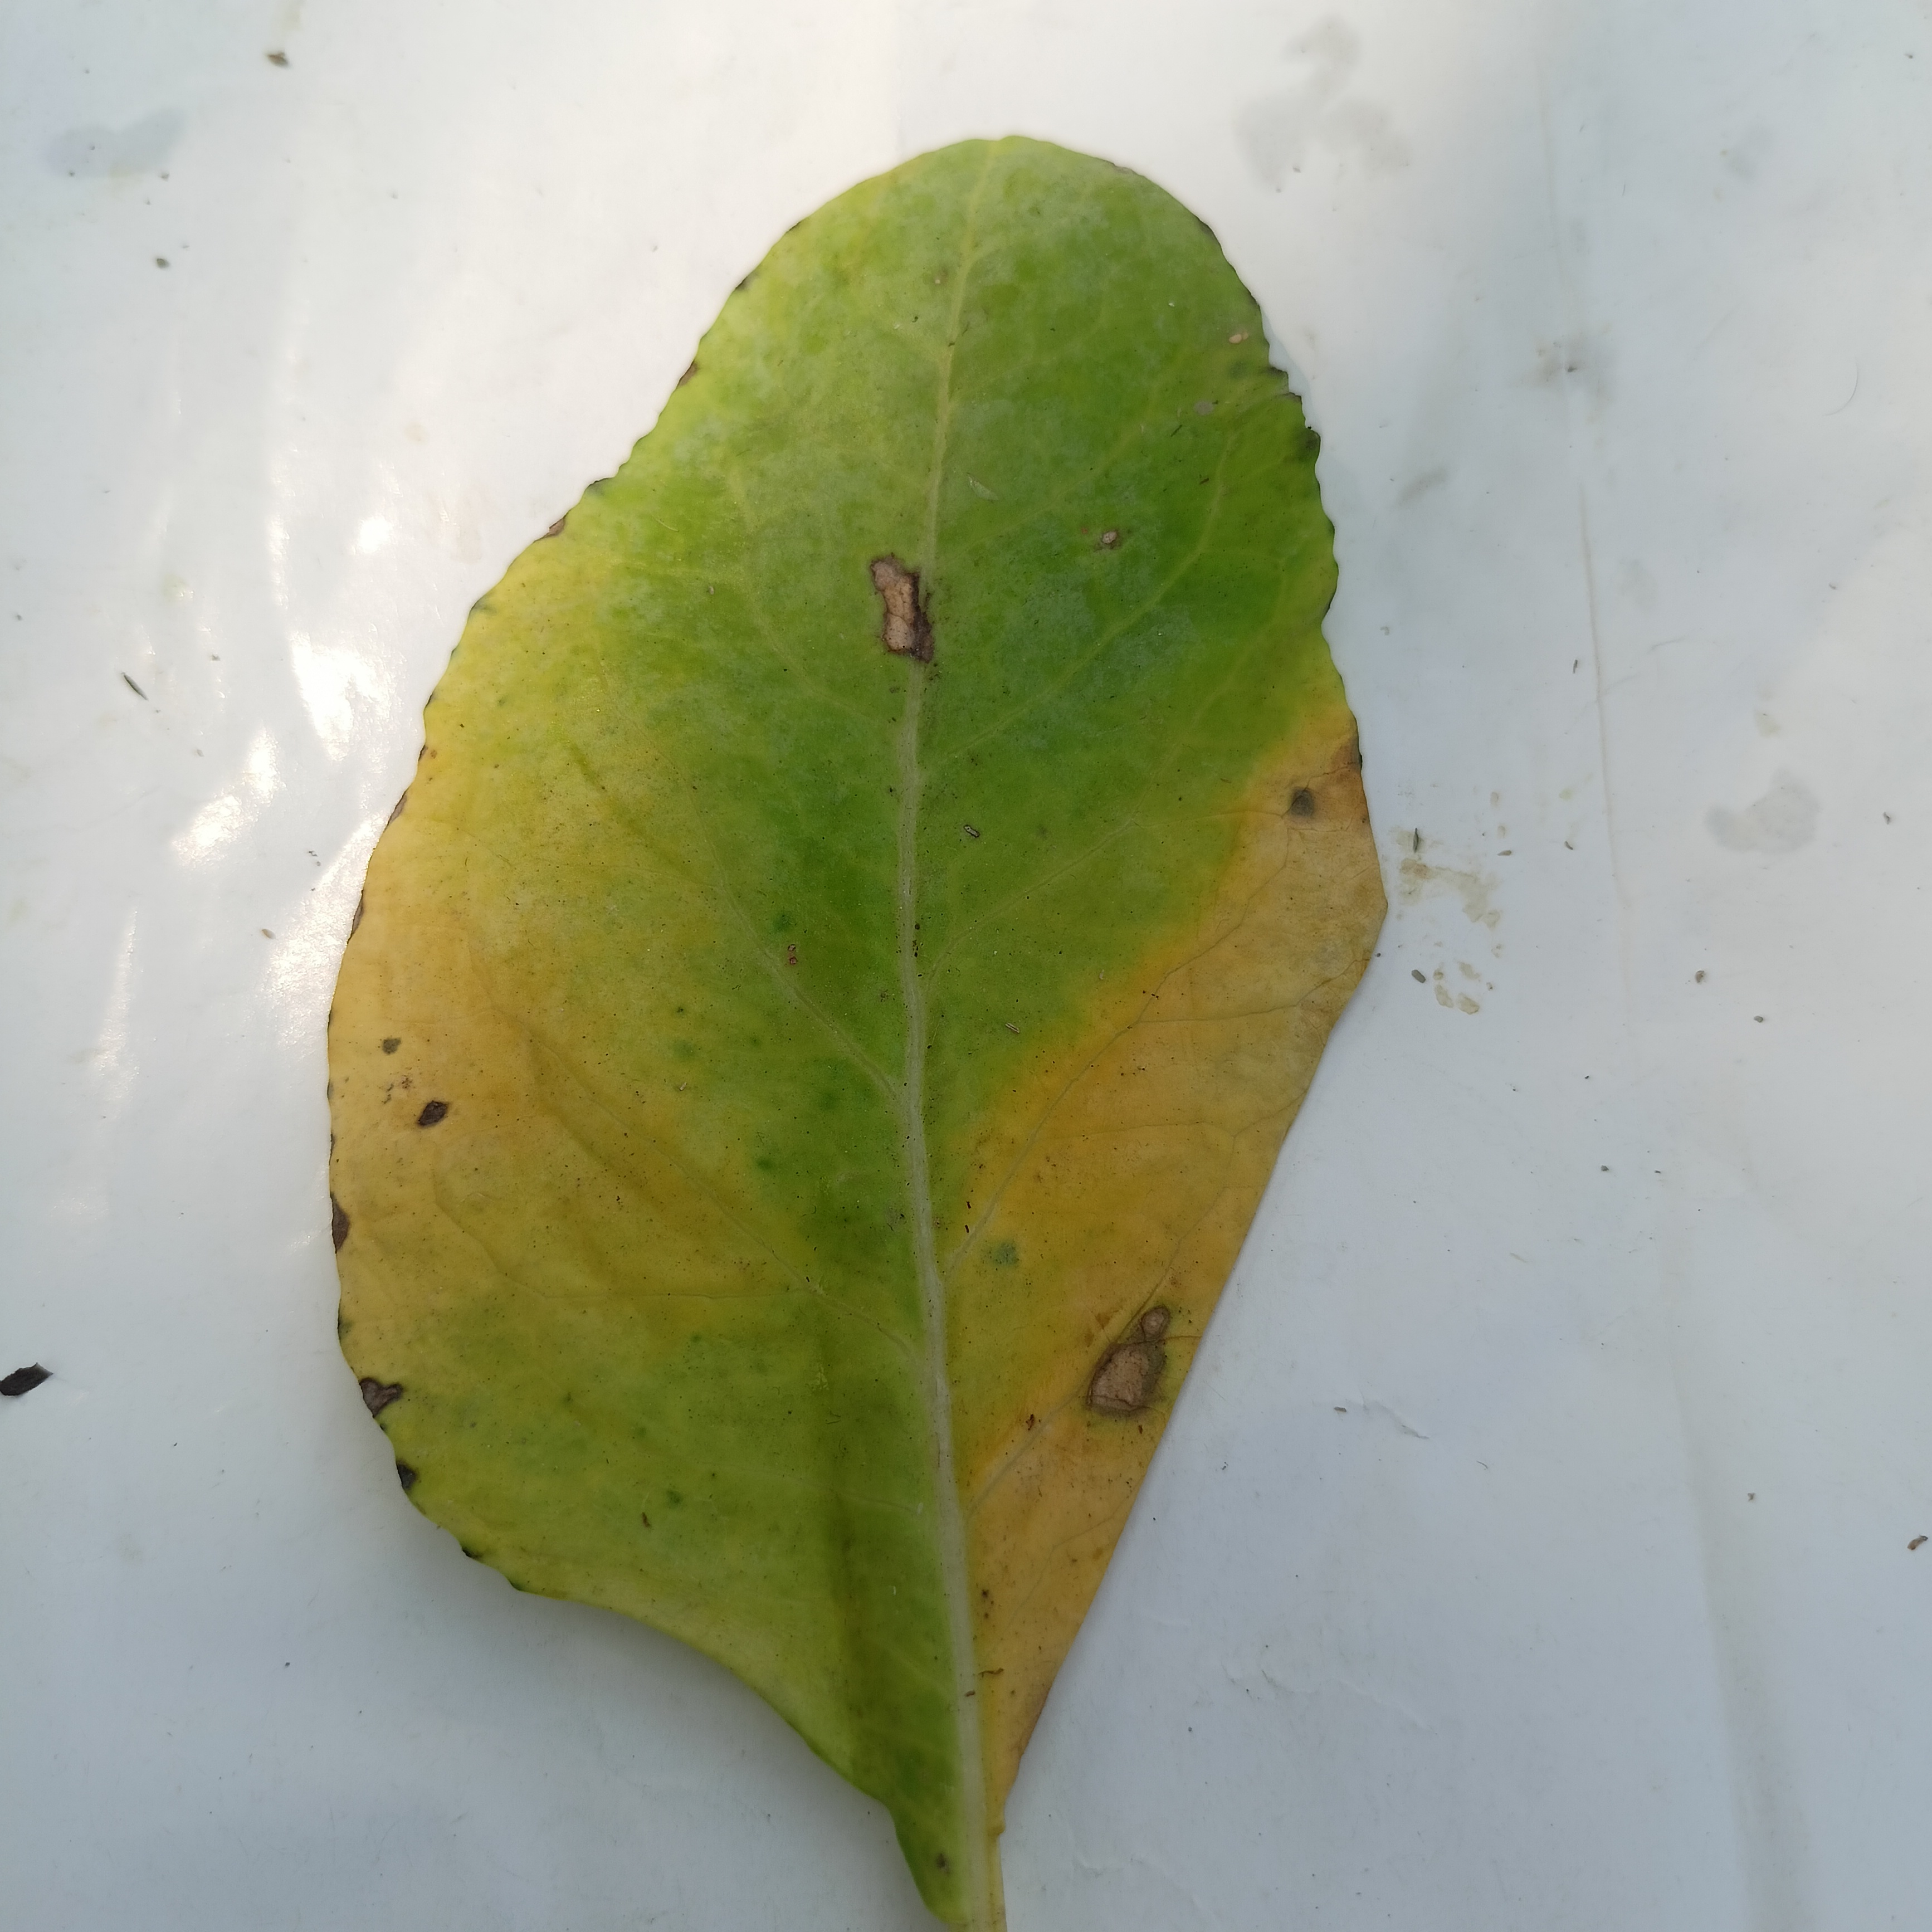
Label: Black Rot